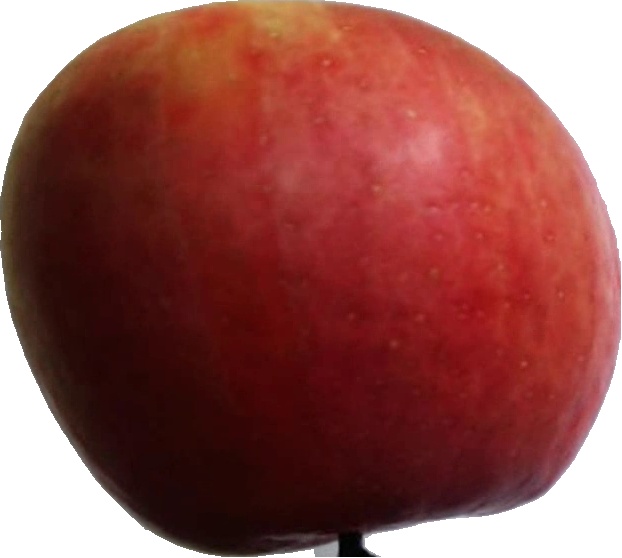
Label: apple_crimson_snow_1